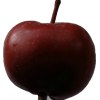
Label: Apple 18